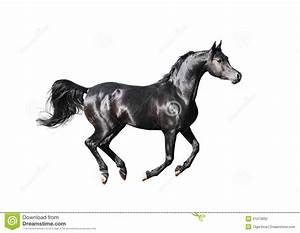
Label: horse